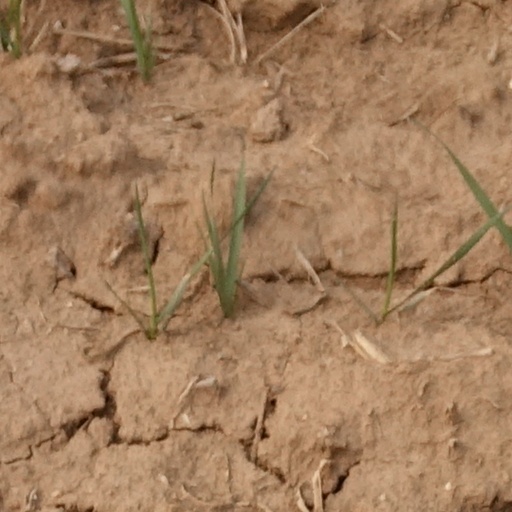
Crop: wheat